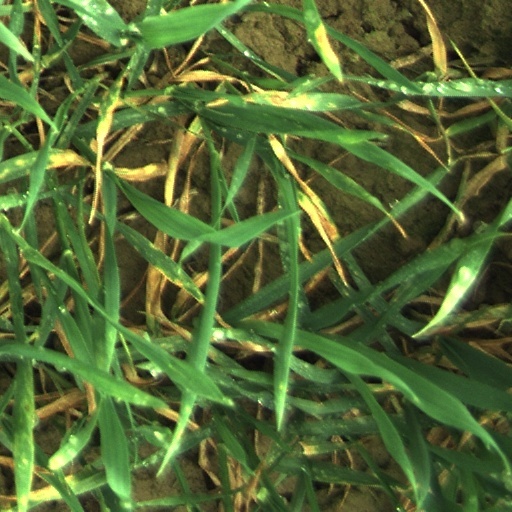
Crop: wheat